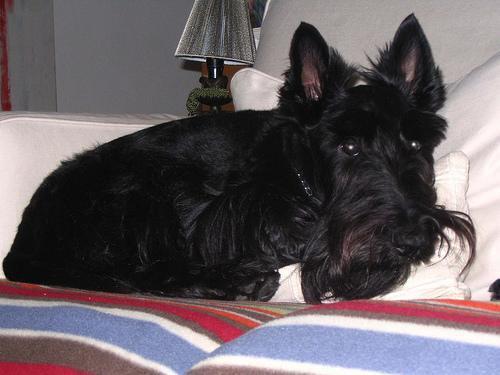
Scotch_terrier